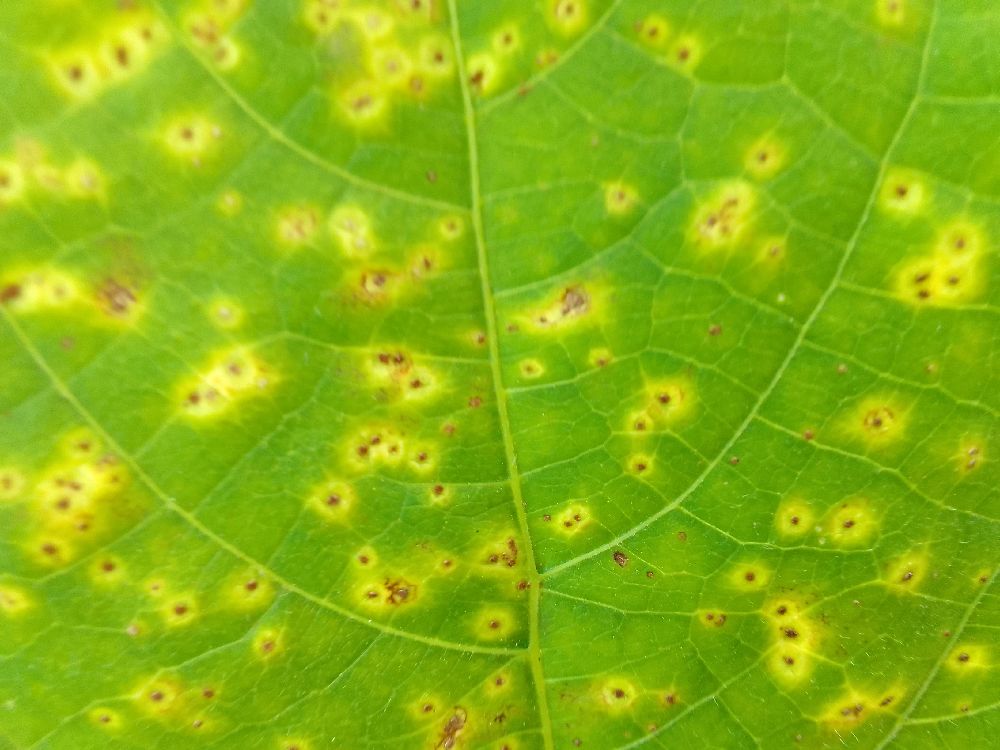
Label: rust